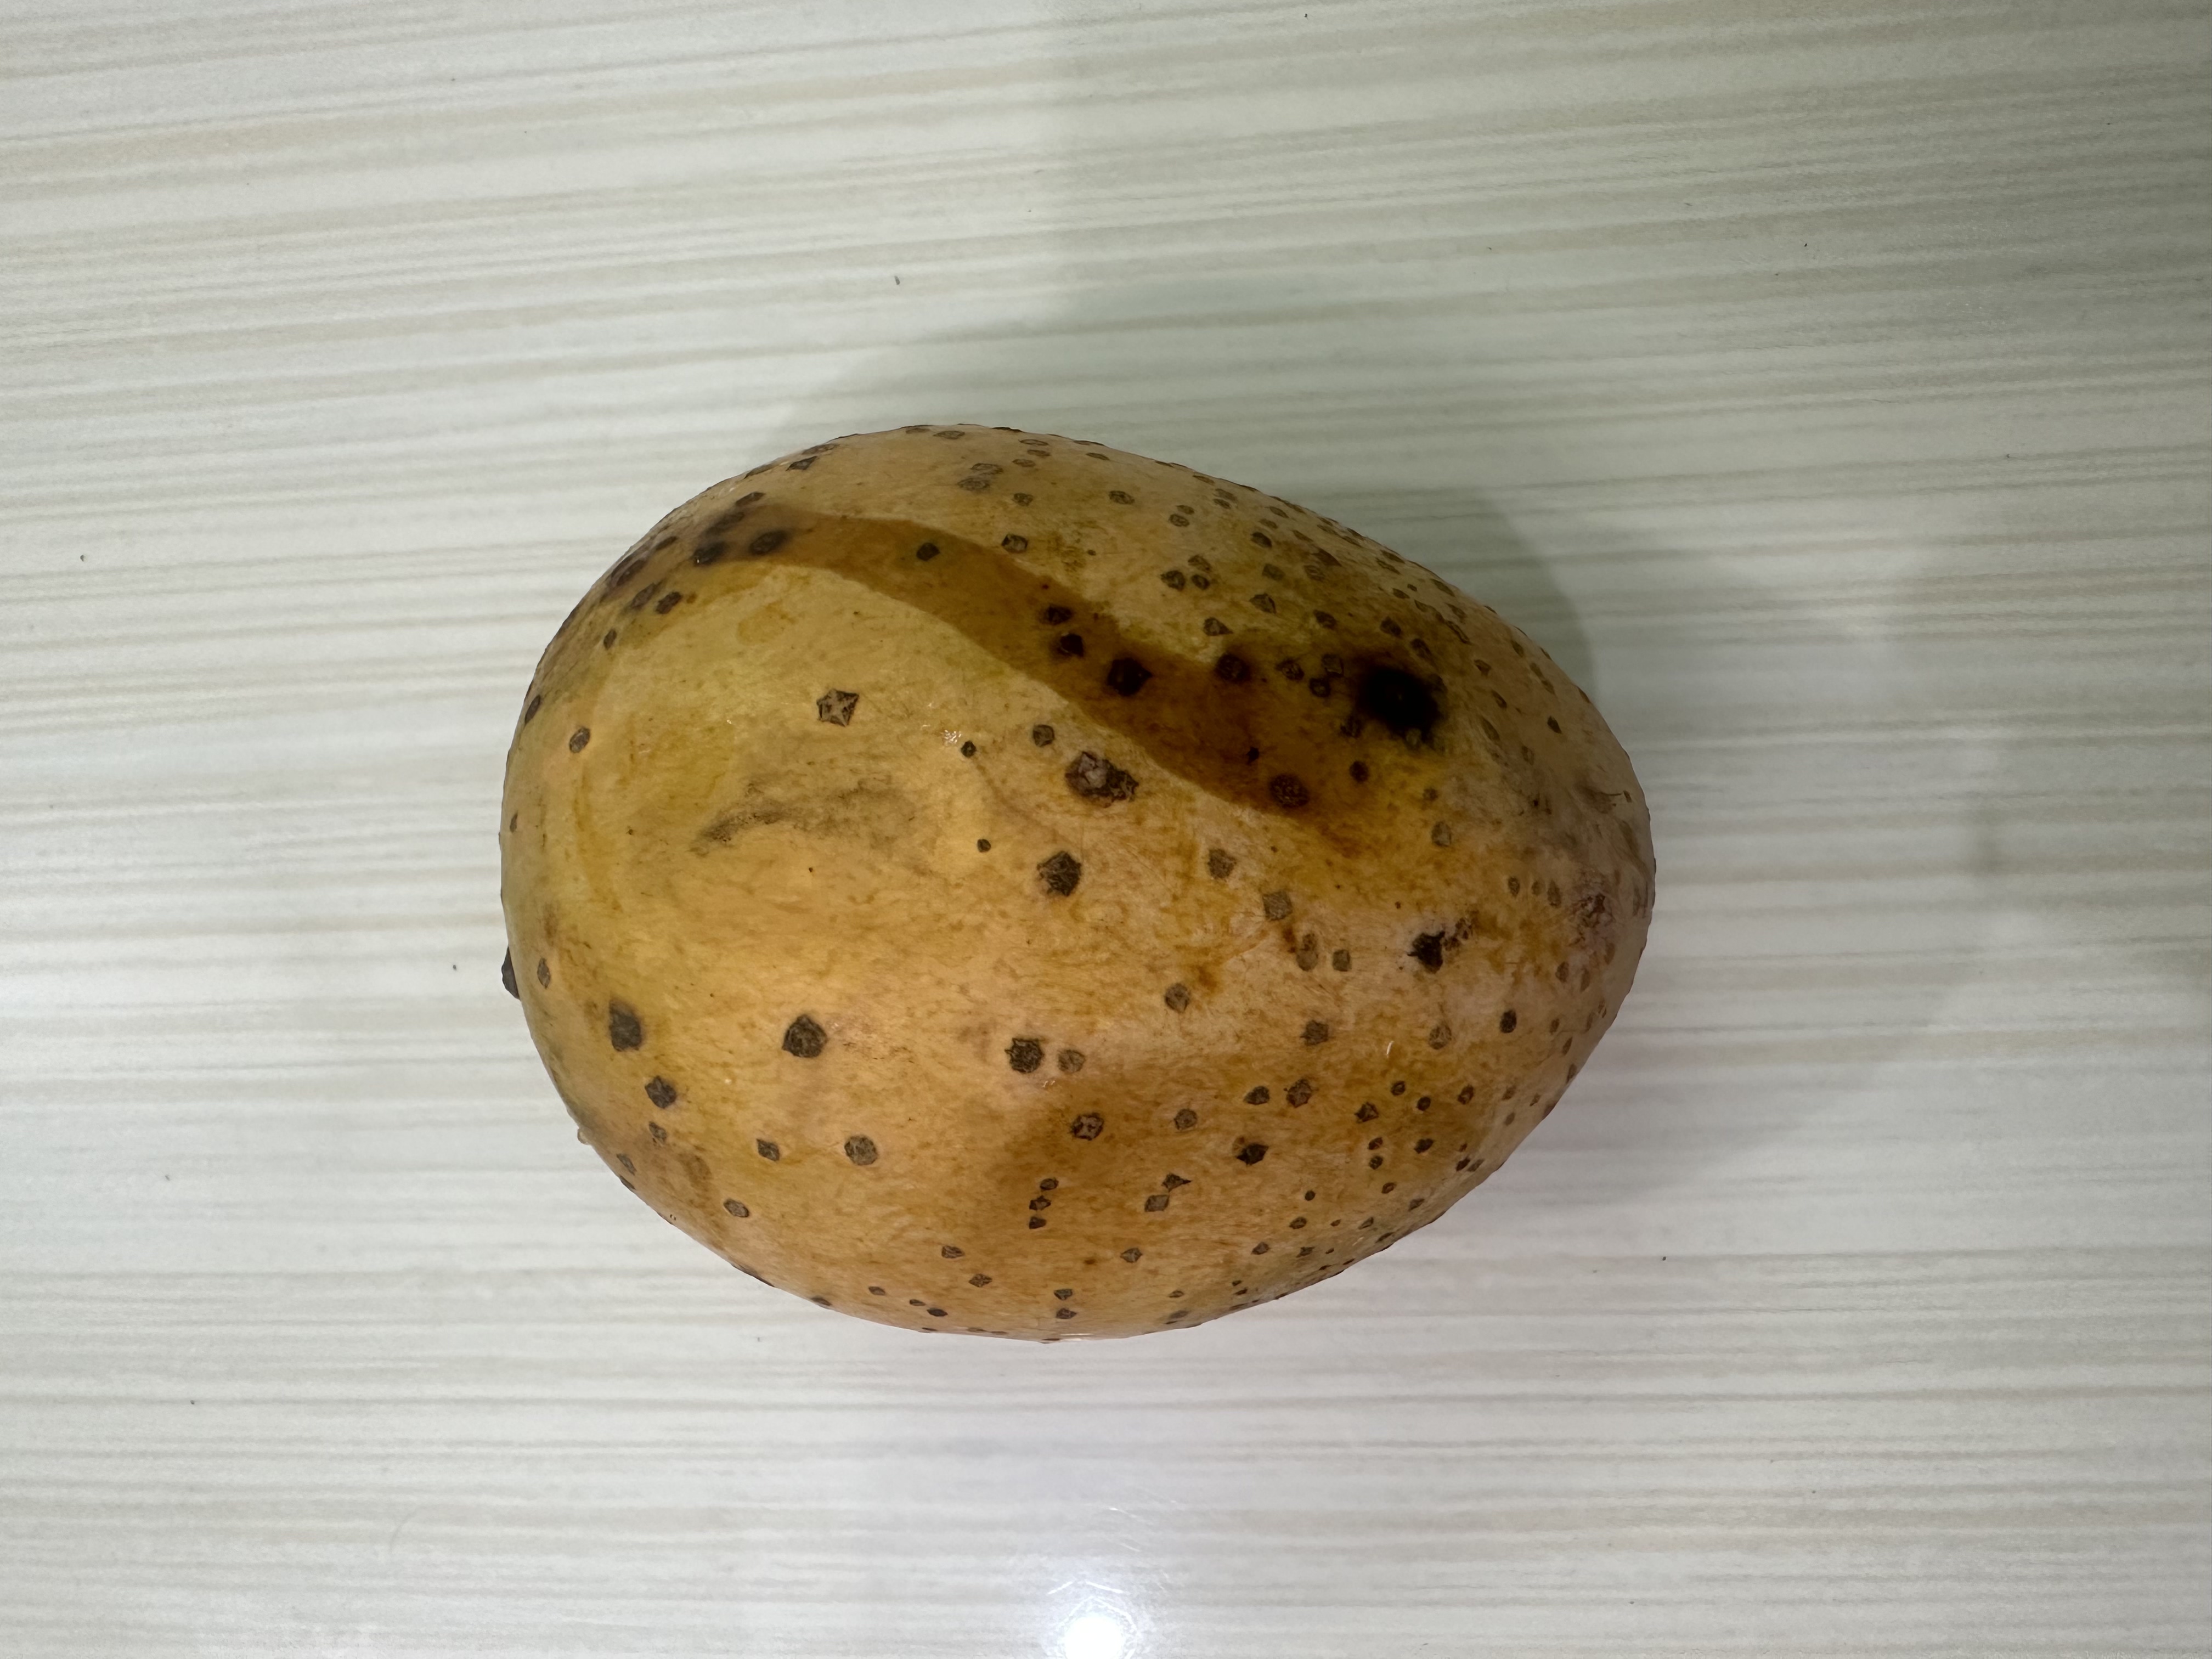
Mango variety: Langra